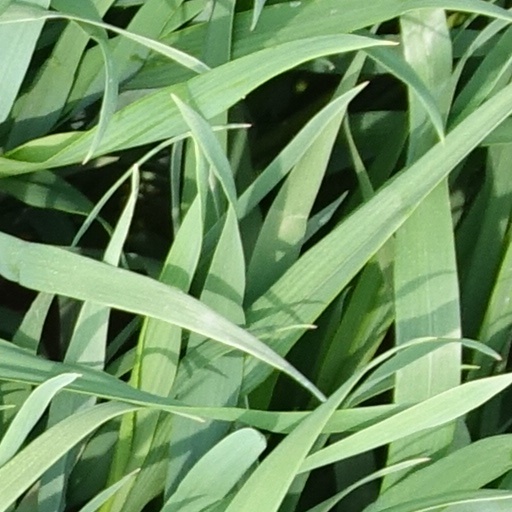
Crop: wheat